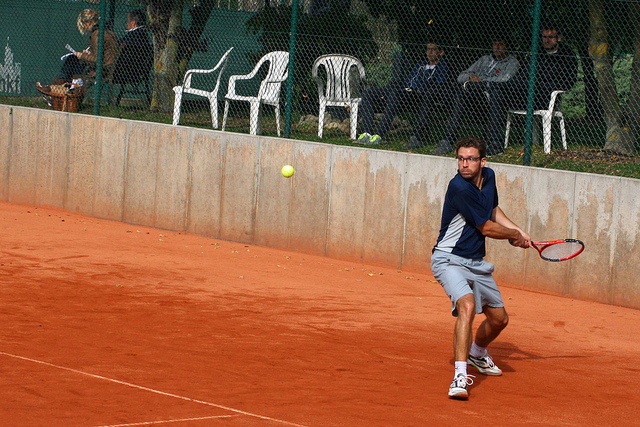
người đàn ông đang cầm vợt tennis chuẩn bị đỡ bóng